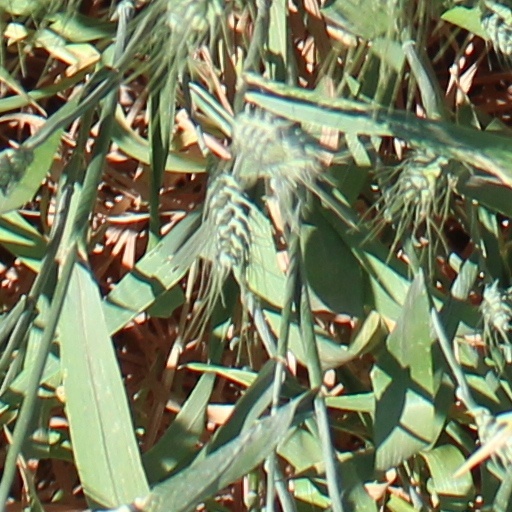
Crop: wheat